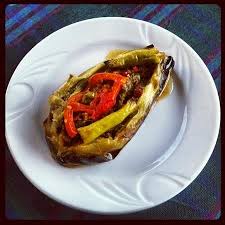
Yemek: karniyarik